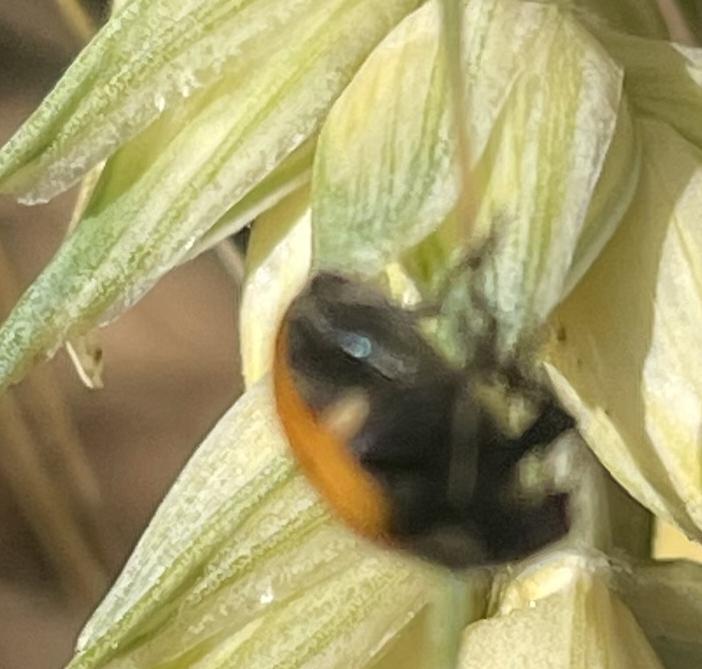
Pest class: predators